Colonial militia in Canada

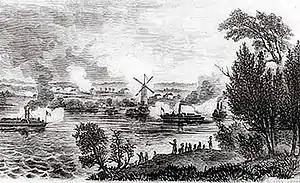
Battle of the Windmill, as seen from the American shore

In 1775, during the American Revolutionary War, plans to invade Canada were drawn up as the first major military initiative by the newly formed Continental Army. The objective of the campaign was to gain military control of the British Province of Quebec (modern day Canada), and convince the French-speaking Canadiens to join the revolution on the side of the Thirteen Colonies. There were only two British regiments in the colony of Quebec. Companies of Canadian volunteers had to be raised to support the regular troops. Pro-American sympathies were a problem among the anglophone company raised by the Montreal merchants. In November 1775, Governor Carleton organized the defenders of Quebec City to face a siege by the American rebels. British regular troops were few in number. Canadian militia, from both the anglophone and francophone communities, made up the majority of the defenders. The militia of Quebec City was divided into two sections in 1775—'Canadian Militia' drawn from the francophone population, and 'British Militia' made up of anglophones. During the siege of Quebec, both were issued with the same uniform: green coat without lapels, with green facings; buff waistcoats and breeches; tricorne hat. The uniforms were drawn from stocks sent from Britain in the summer of 1775 for a proposed but never raised corps of Canadian light infantry.